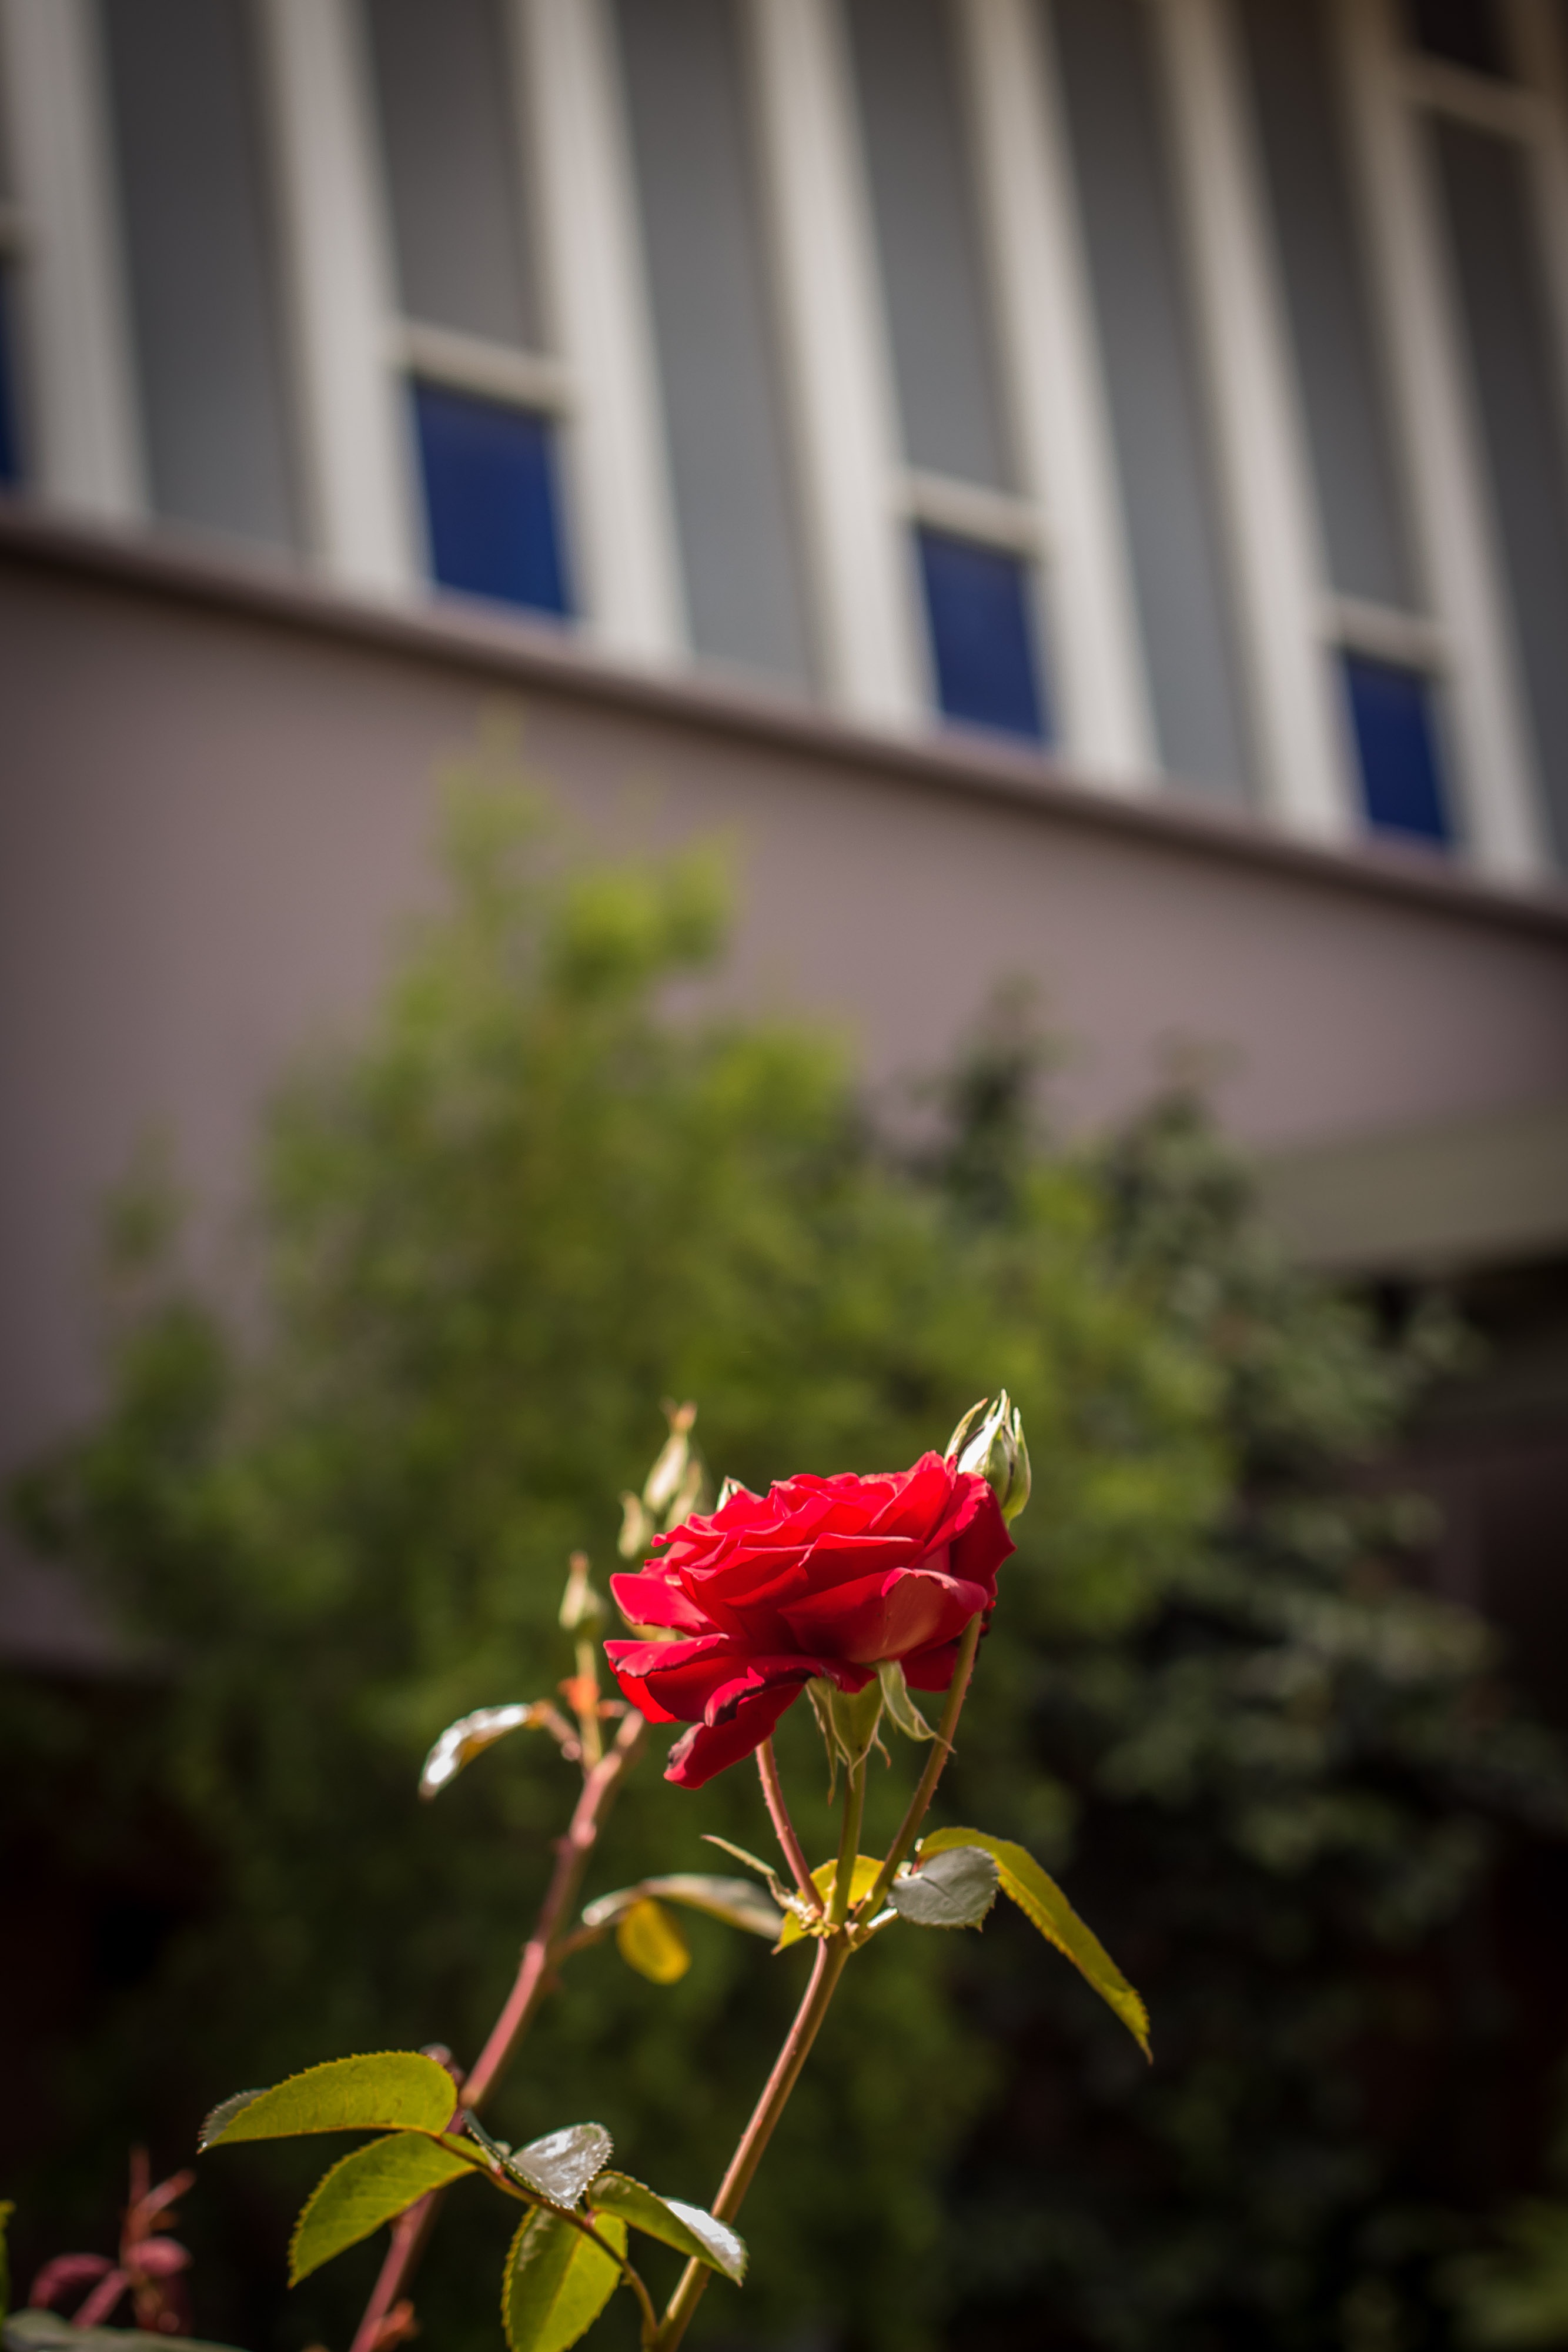
plant, leaf, flower, floral, rose, green, red, botany, garden, closeup, flora, close up, leaves, petals, flowering plant